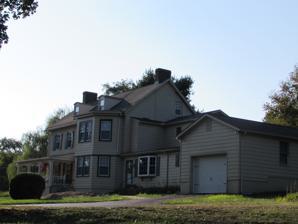
Building: J. McDaniel Farm
Country: United States of America
Year built: 1826
United States historic place J. McDaniel Farm U.S. National Register of Historic Places The modified former farmhouse. Show map of Delaware Show map of the United States Location 112 Cardiff Court W Coordinates 39°44′57″N 75°42′59″W / 39.749047°N 75.716361°W / 39.749047; -75.716361 Area 1.3 acres (0.53 ha) Built 1826 ( 1826 ) Architectural style Tri-level barn MPS Agricultural Buildings and Complexes in Mill Creek Hundred, 1800-1840 TR NRHP reference No. 86003094 Added to NRHP November 13, 1986 J. McDaniel Farm is a historic farm located near Newark , New Castle County, Delaware . The property included three contributing buildings. They are a stone house (1826), a stone and frame tri-level barn (c. 1826), and a braced frame outbuilding, used as a garage. The house is a two-story, five-bay, gable-roofed, stuccoed stone structure. The barn has a frame upper level and a stone lower level. It was added to the National Register of Historic Places in 1986. The barn has since been torn down, but the house and garage remain intact. References